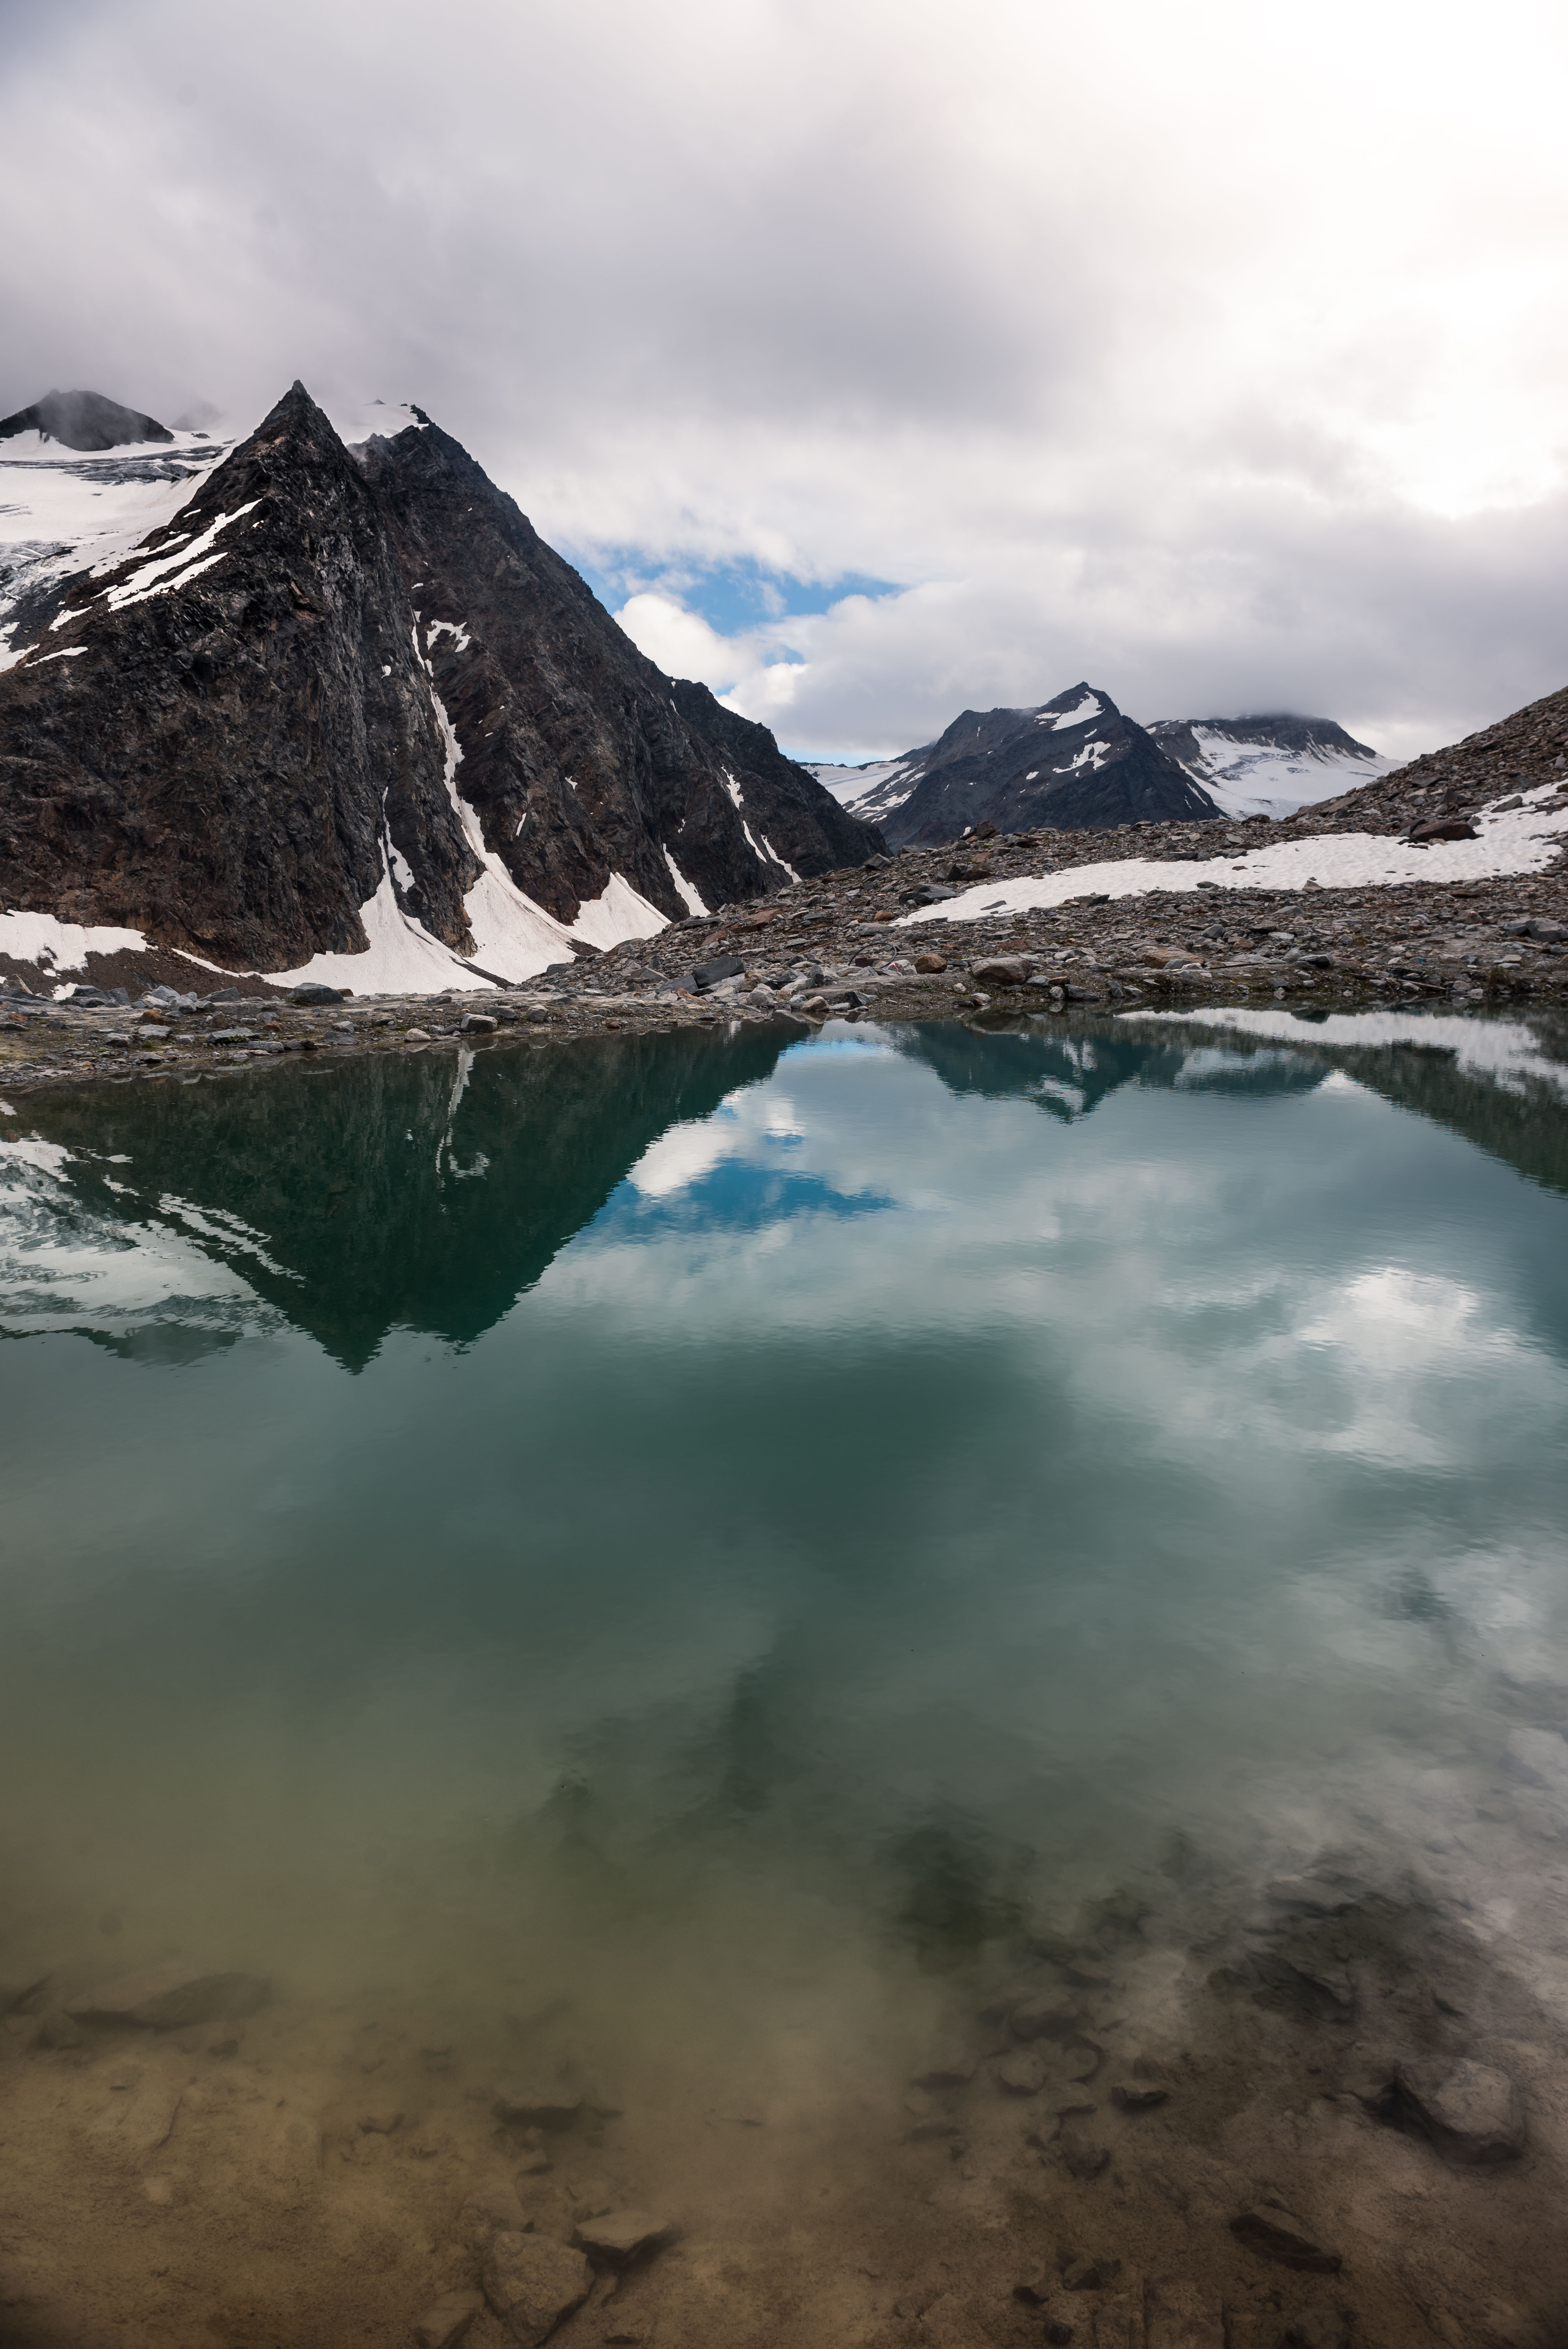
landscape, sea, water, nature, wilderness, mountain, snow, cloud, morning, lake, mountain range, ice, reflection, weather, body of water, fell, loch, landform, geographical feature, atmospheric phenomenon, mountainous landforms, glacial landform